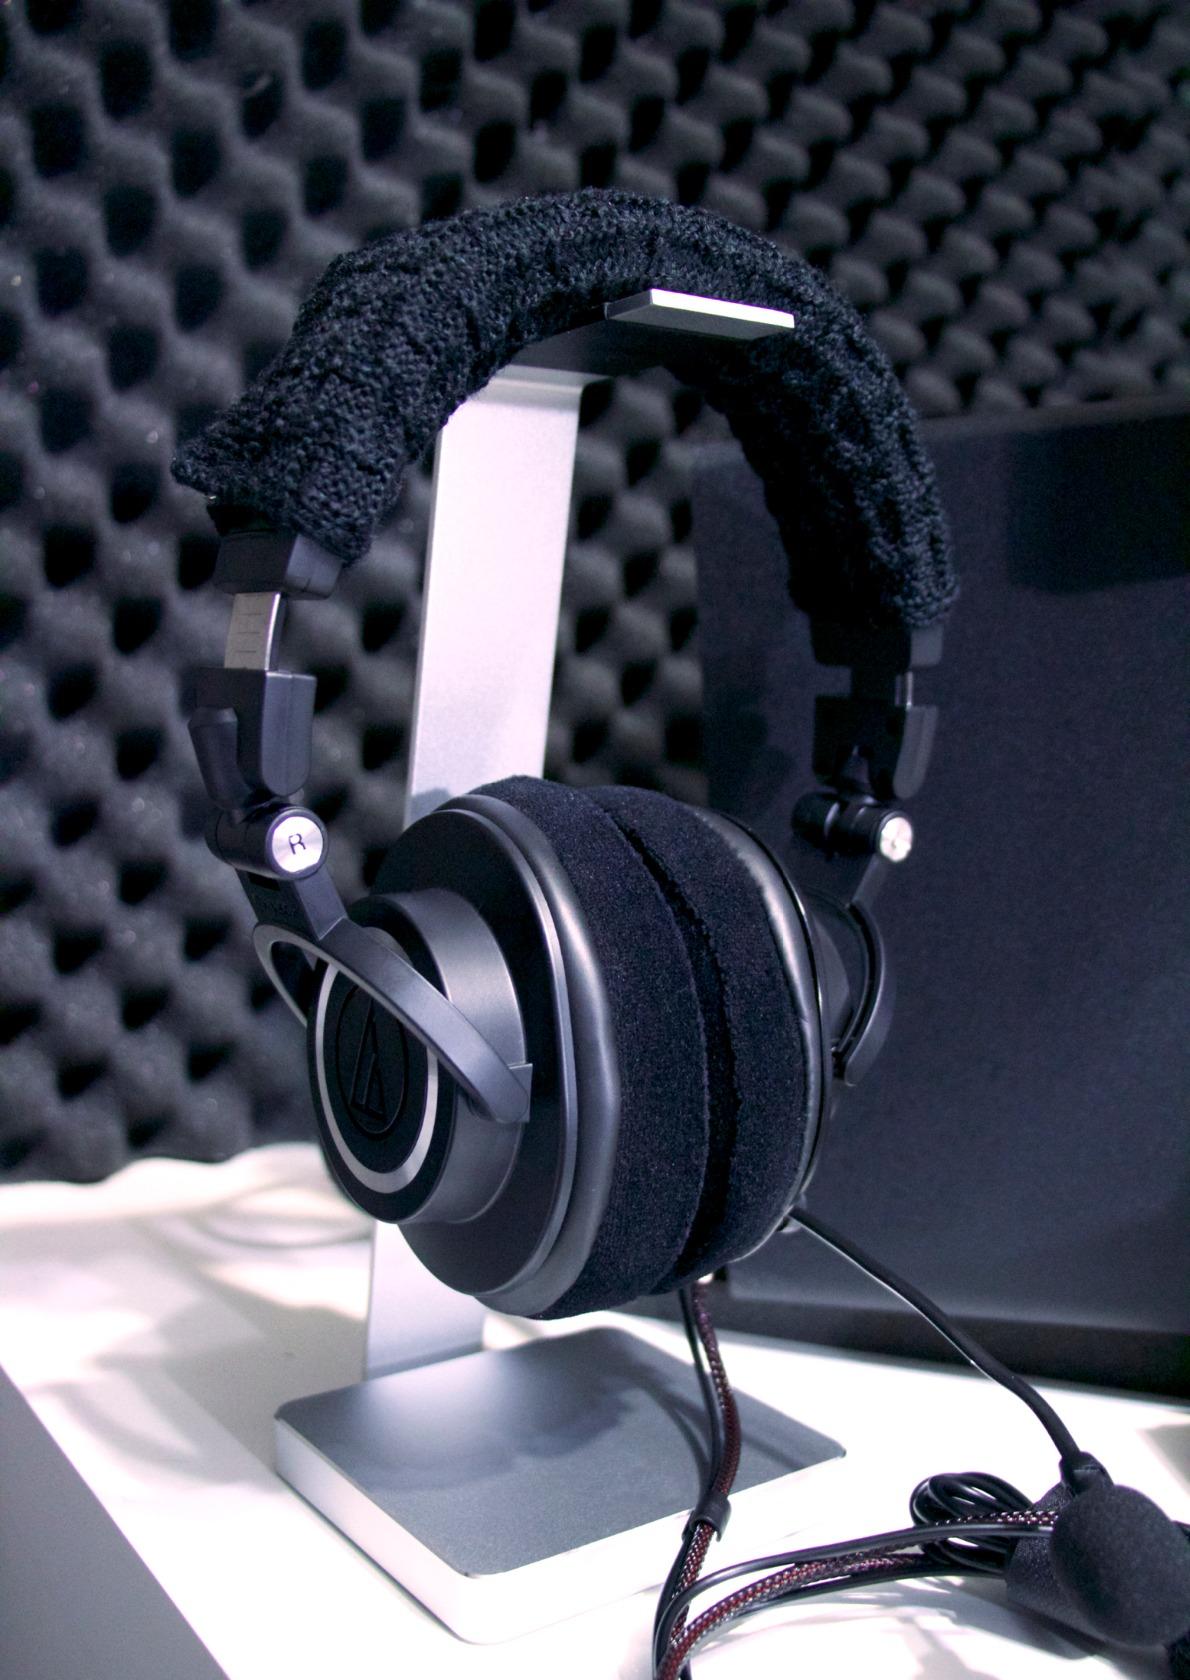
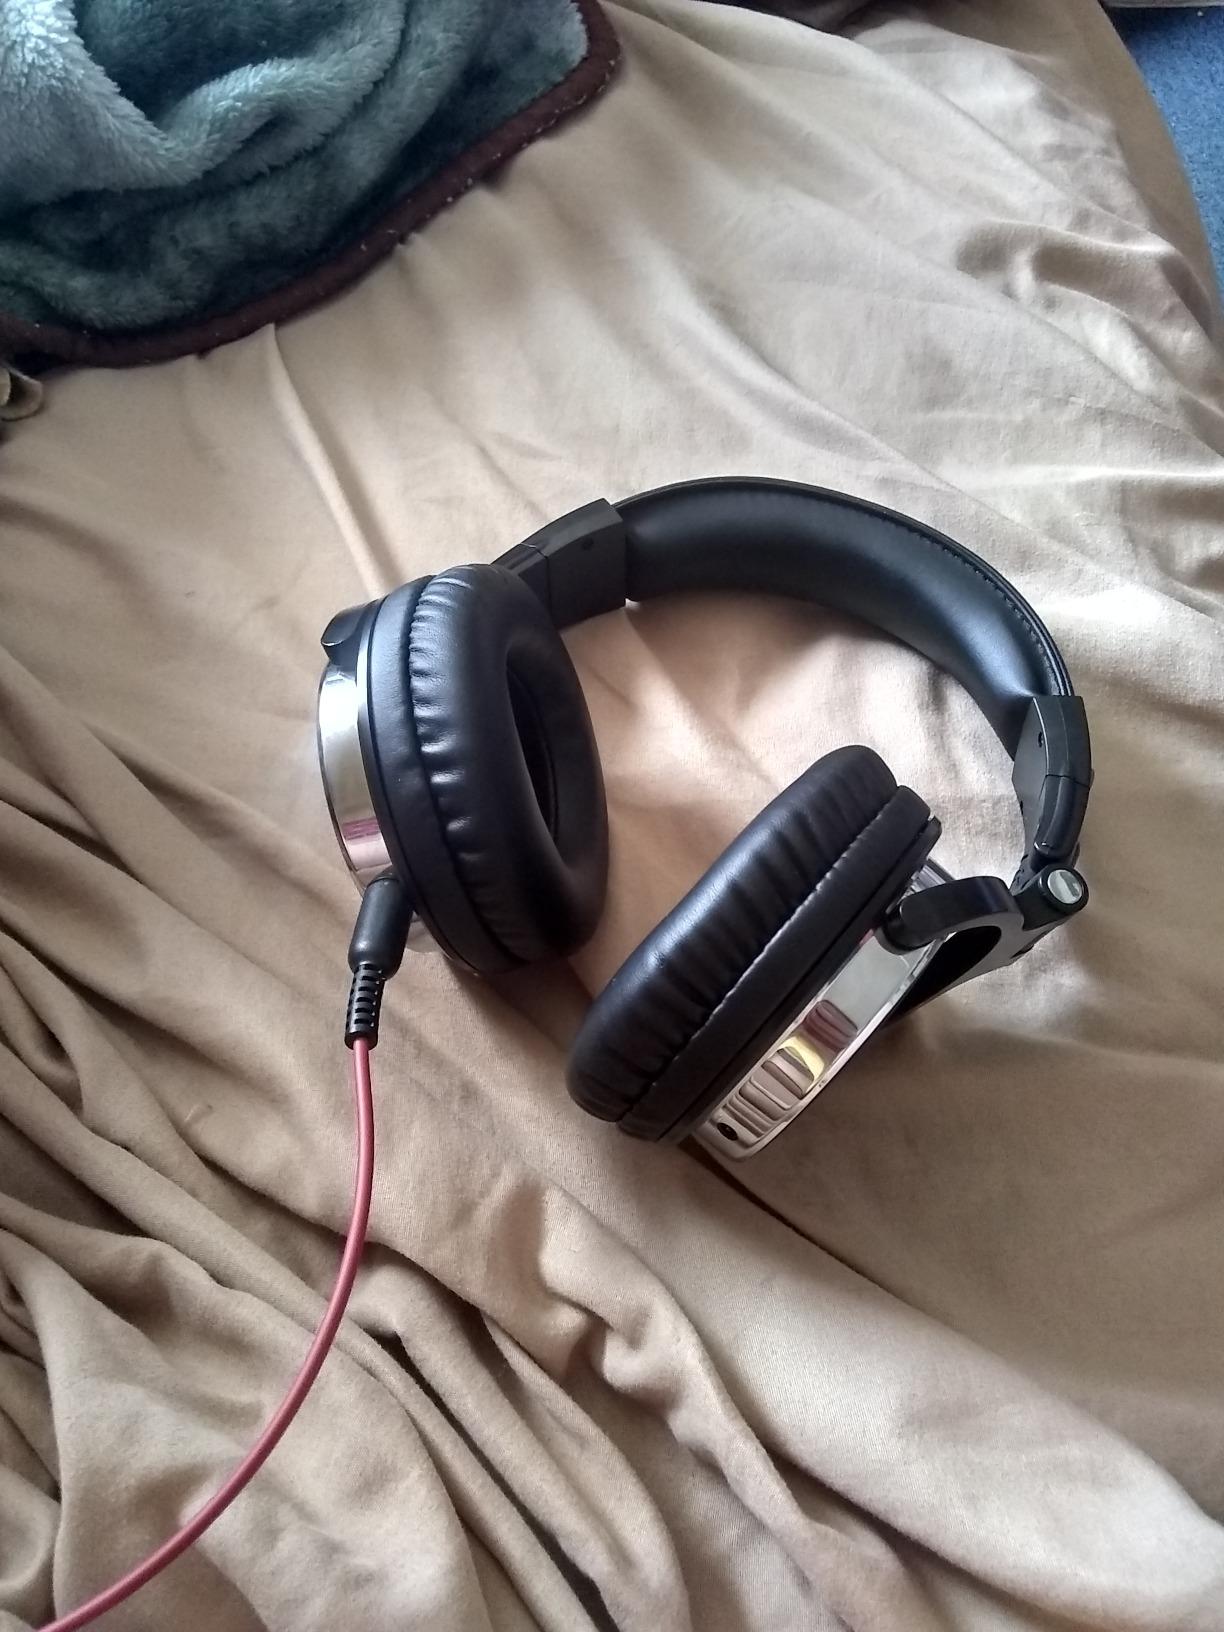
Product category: headphones
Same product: no